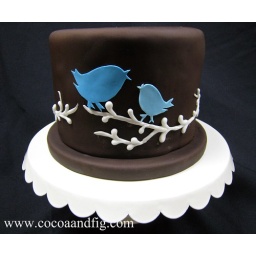
This cake was inspired by the shower invitation. Baby blue birds for a little baby boy.